National Presbyterian Church

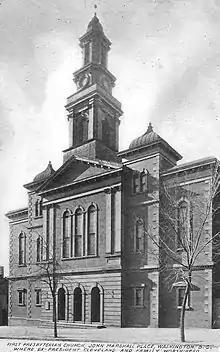
First Presbyterian Church (1812), 4½ Street, Washington DC

Members from the St. Andrew's group officially established First Presbyterian Church on September 15, 1812. With contributions from James Madison and James Monroe, among others, the congregation erected a frame structure. This “Little White Church under the Hill” was located on East Capitol Street on the south slope of Capitol Hill, where the Rayburn House Office Building now stands.